Capas National Shrine

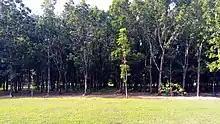
Trees at the shrine planted in honor of those who died during the Death March, each of which was assigned a number corresponding to a soldier's number

The area where the Bataan Death March ended was proclaimed as "Capas National Shrine" by President Corazon Aquino on 7 December 1991. The shrine encompasses of parkland, of which have been planted with trees each representing the dead, at the location of the former concentration camp. Prior to the construction, the location was under the control of the United States Navy as U.S. Naval Radio Station, Tarlac until 1989.